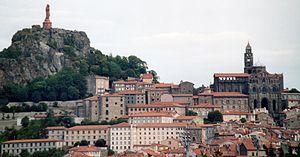
La via Gebennensis est le nom latin d'un des chemins du pèlerinage de Saint-Jacques-de-Compostelle, qui part de Genève et va jusqu'au Puy-en-Velay où il rejoint la via Podiensis qui relie Le Puy-en-Velay à Pampelune.